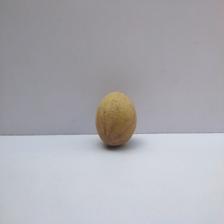
Size: Small